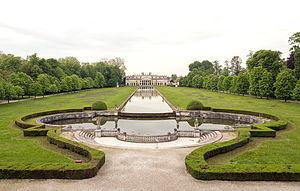
Fausse façade et les écuries de la Villa Pisani, Stra. Vue de l'étage noble de la Villa. Italiano: Falsa facciata, e le scuderie della Villa Pisani, Stra. Vista al piano nobile della Villa.
La villa Pisani est une maison patricienne située à Strà en Vénétie, construite à partir de 1721 sur un projet de l'architecte Gerolamo Frigimelica. C'est aujourd'hui un musée national, qui abrite des œuvres d'art et du mobilier du XVIIIe et XIXe siècles.
Stra est une commune italienne de la ville métropolitaine de Venise dans la région Vénétie en Italie.